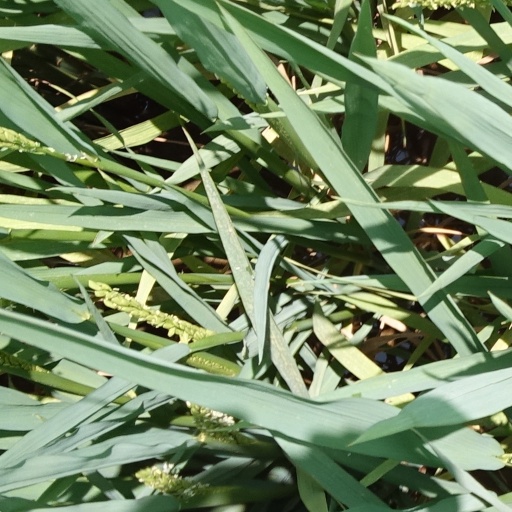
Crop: rice